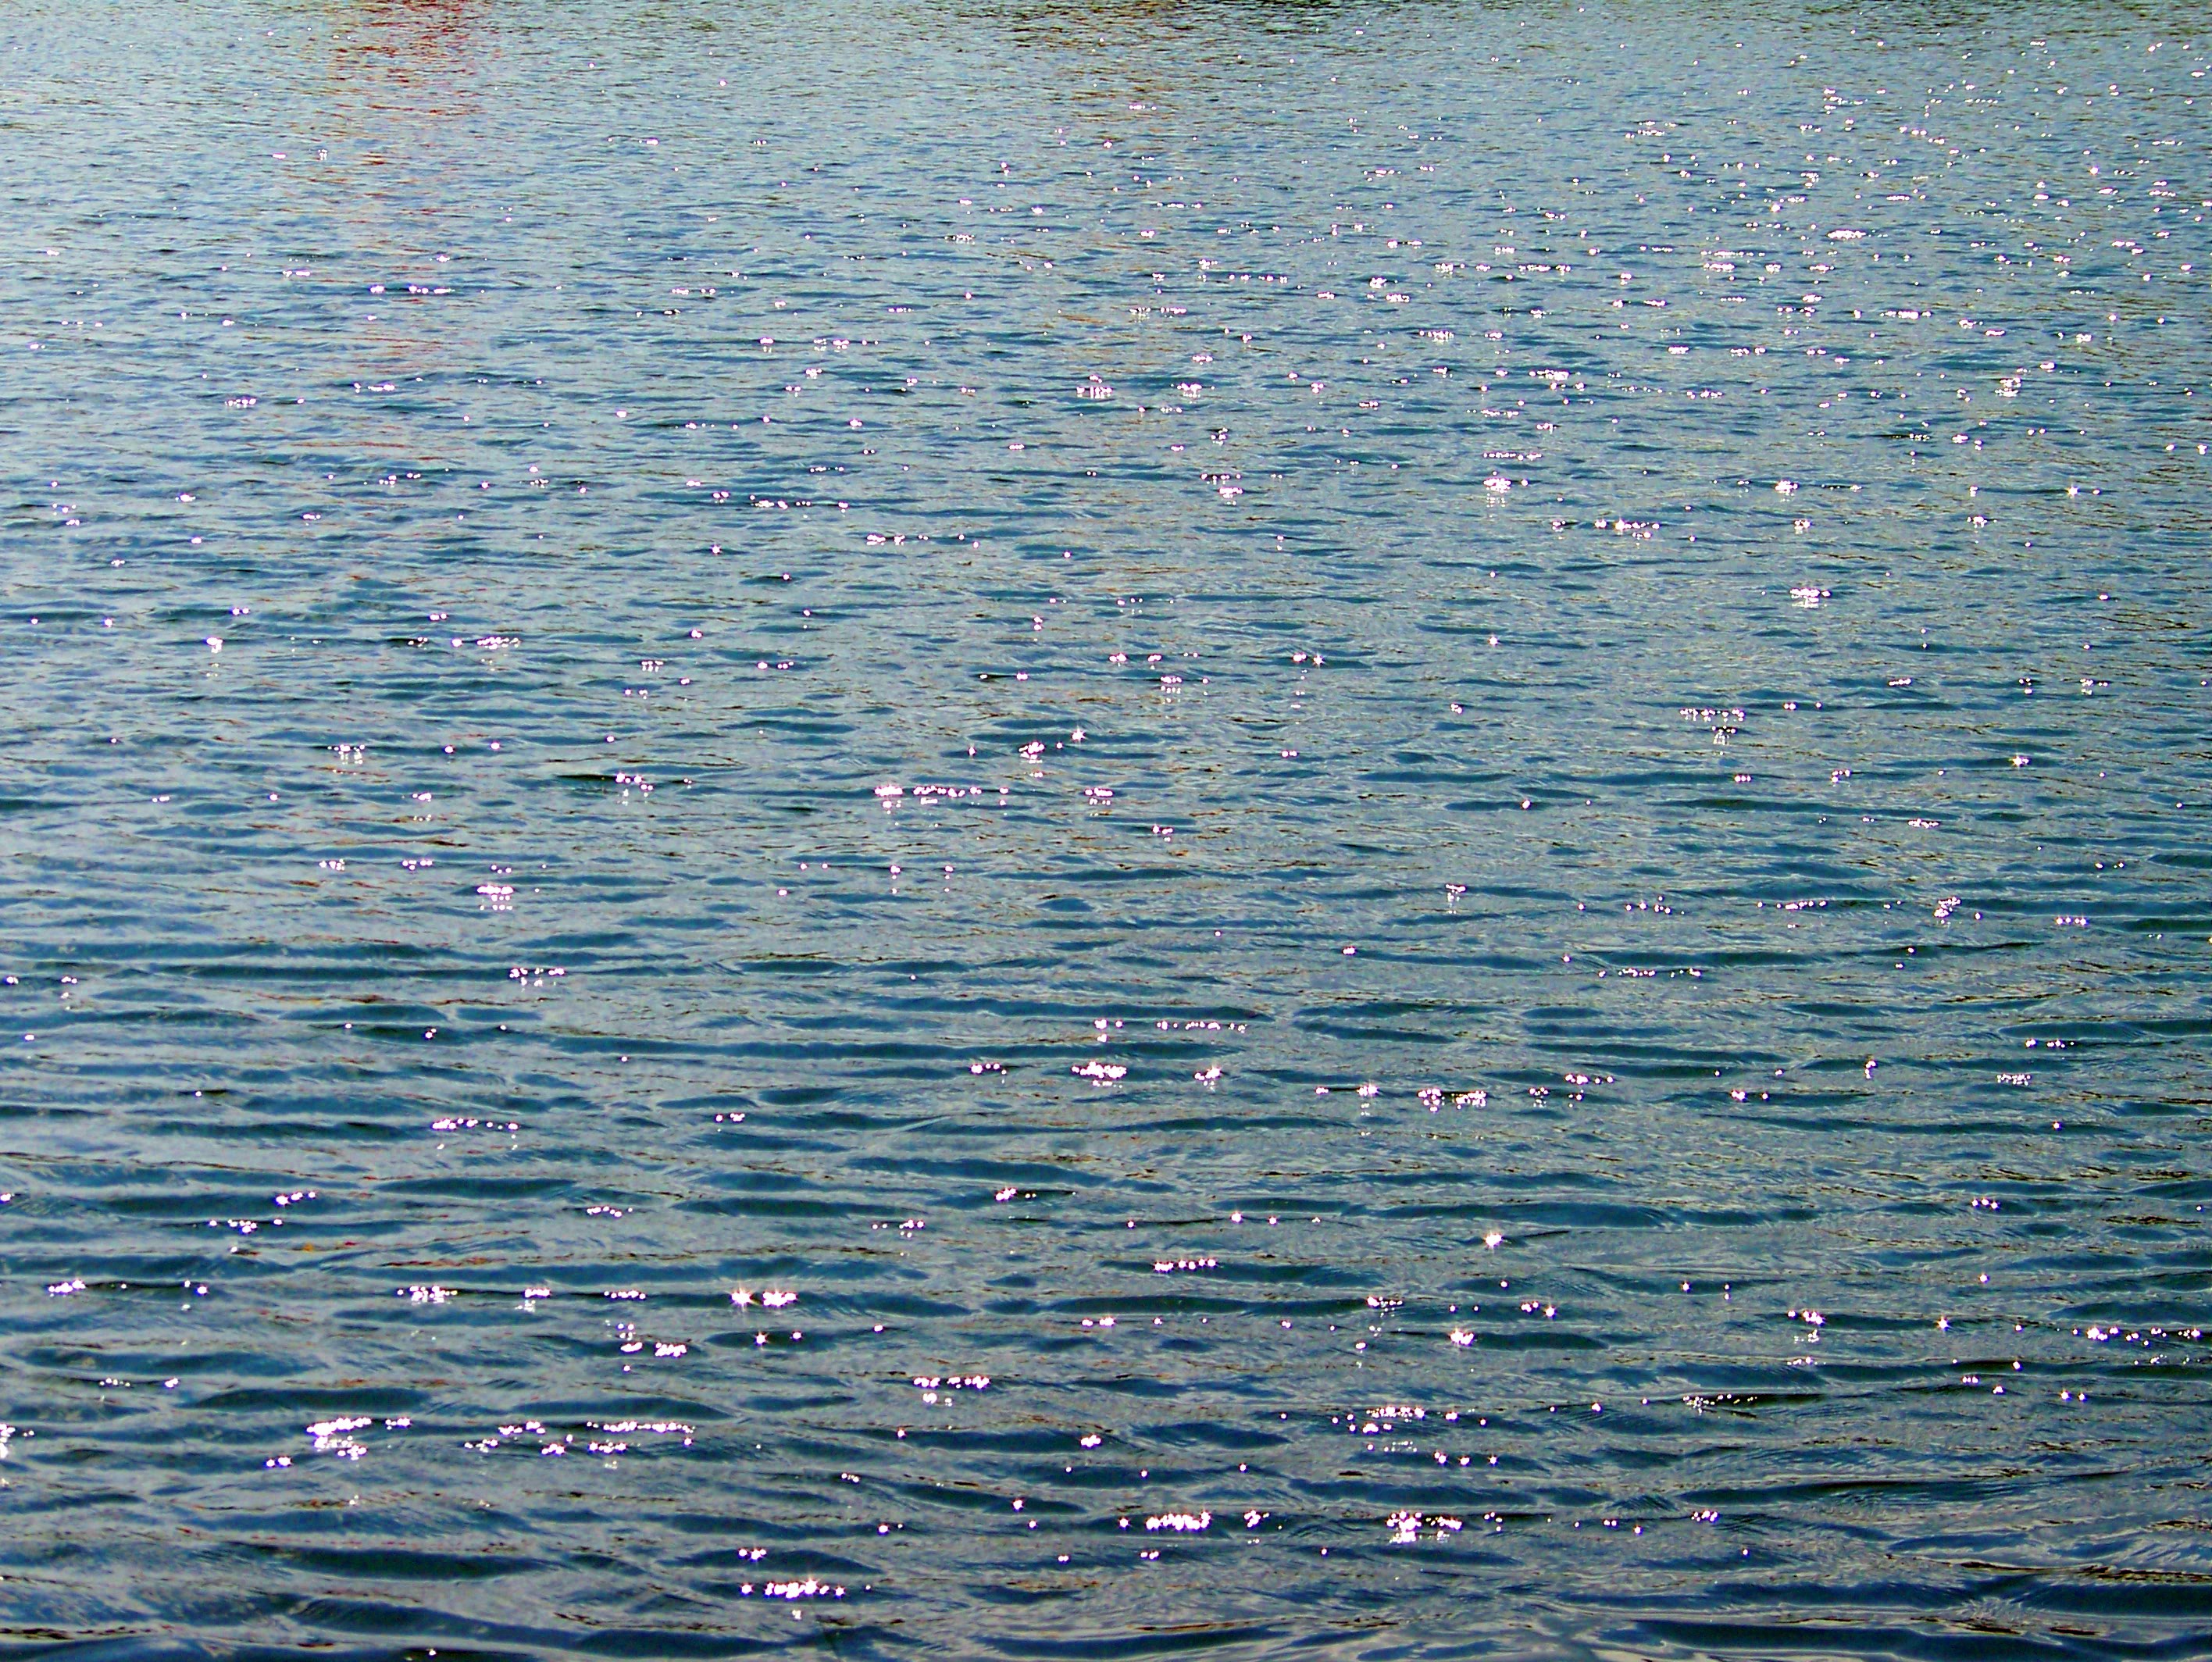
beach, sea, coast, water, outdoor, ocean, horizon, sunlight, shore, wave, lake, view, coastline, recreation, seaside, pond, clear, reflection, paradise, tranquil, tropical, peaceful, scenery, lagoon, calm, bay, island, surface, nautical, reflections, maritime, vacations, freshwater, mudflat, wind wave